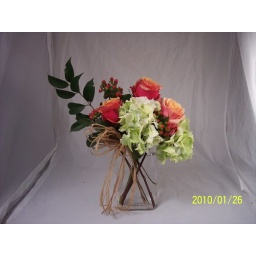
Clear glass modern vase in a tall oval shape with green antique hydrangea, two toned roses, hypericum, and foliages.